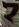
Number: 7